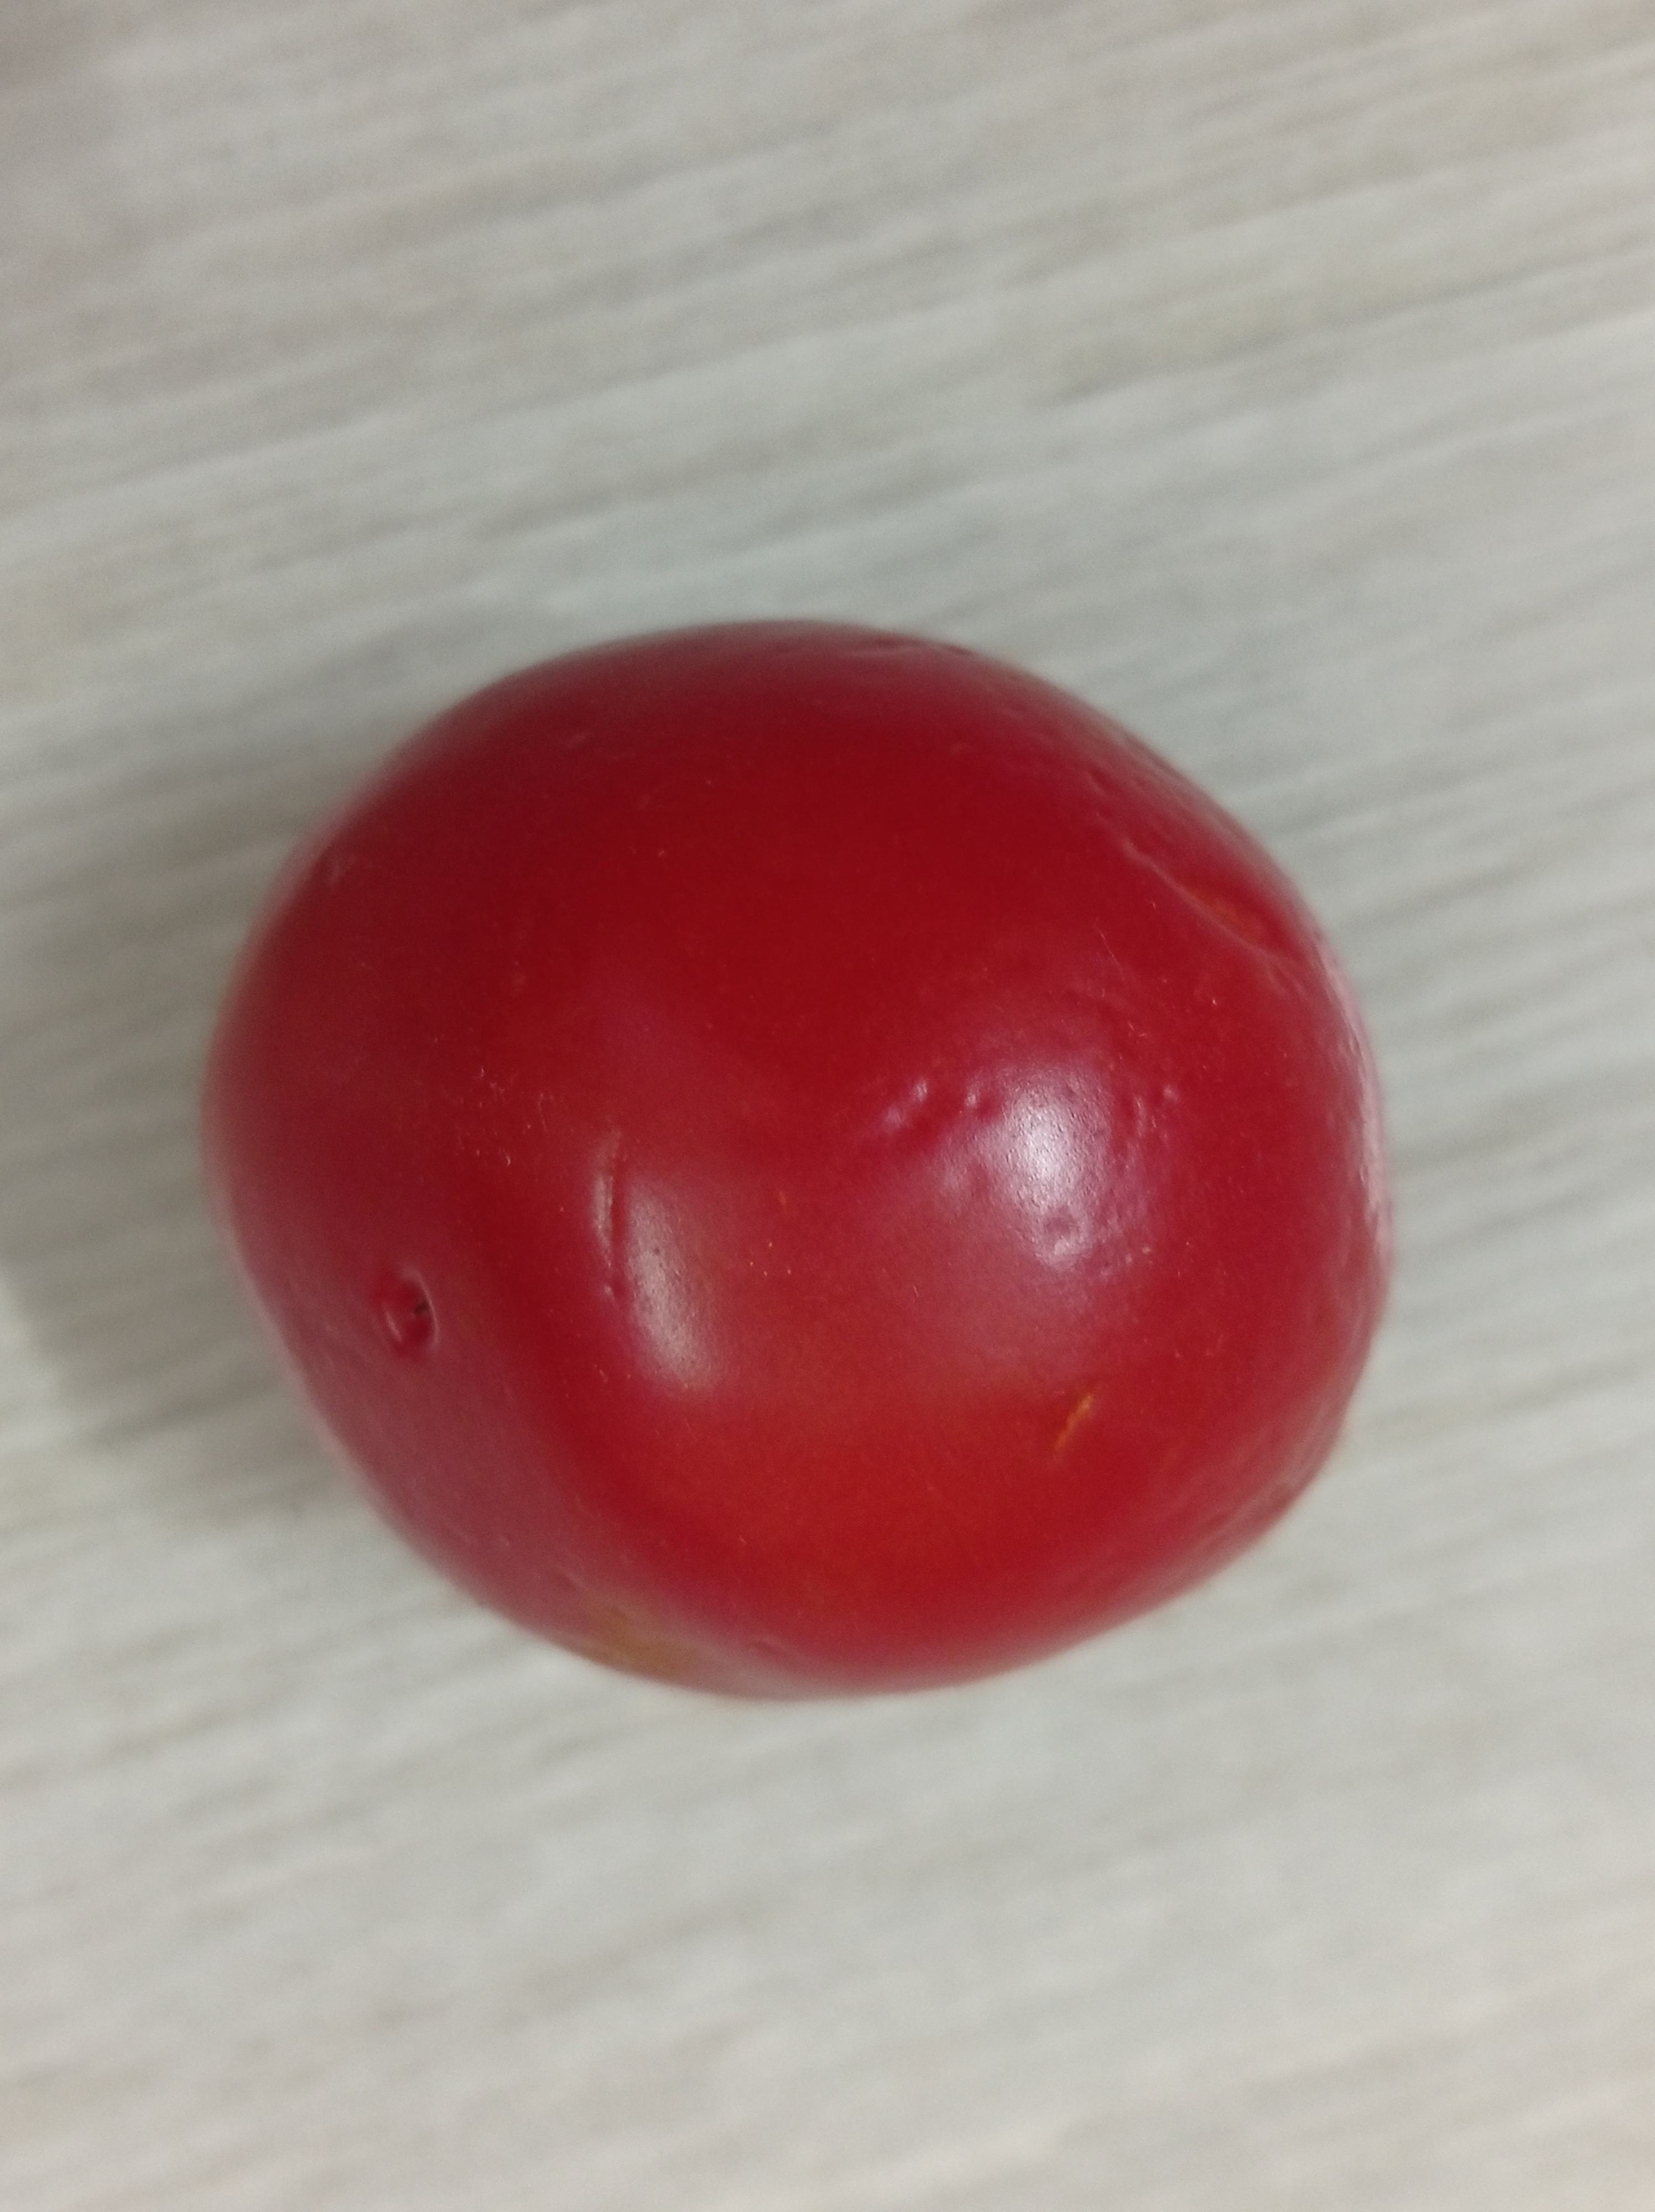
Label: Fresh